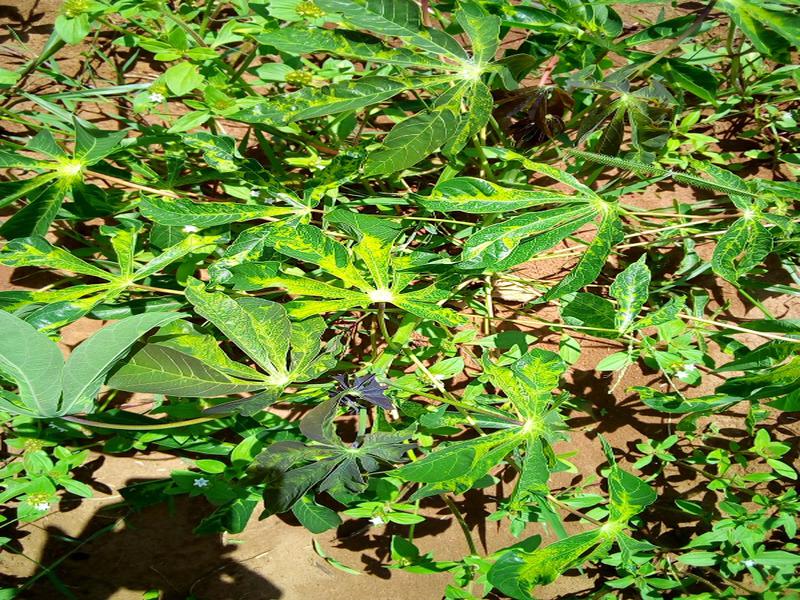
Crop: cassava
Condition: mosaic_disease